Answer in natural language. How many Beds are visible in the scene? Choose between the following options: 1, 4, 2, 0 or 3
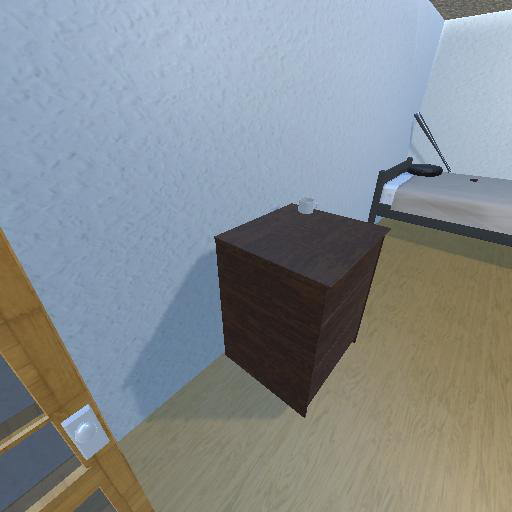
<answer>1</answer>